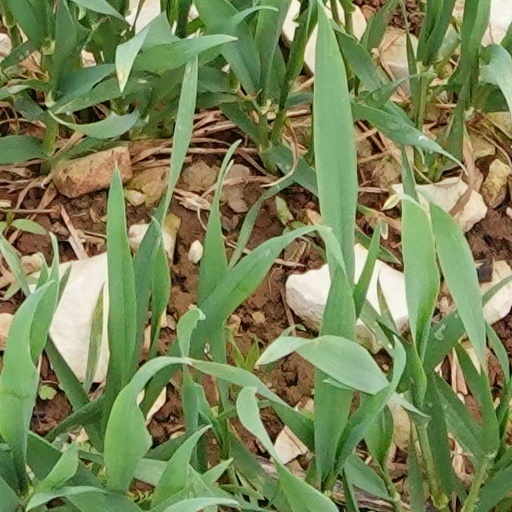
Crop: wheat